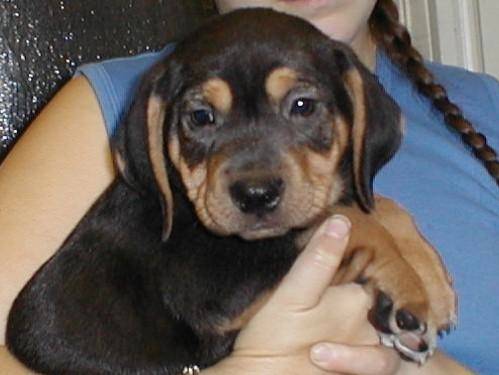
Label: dog